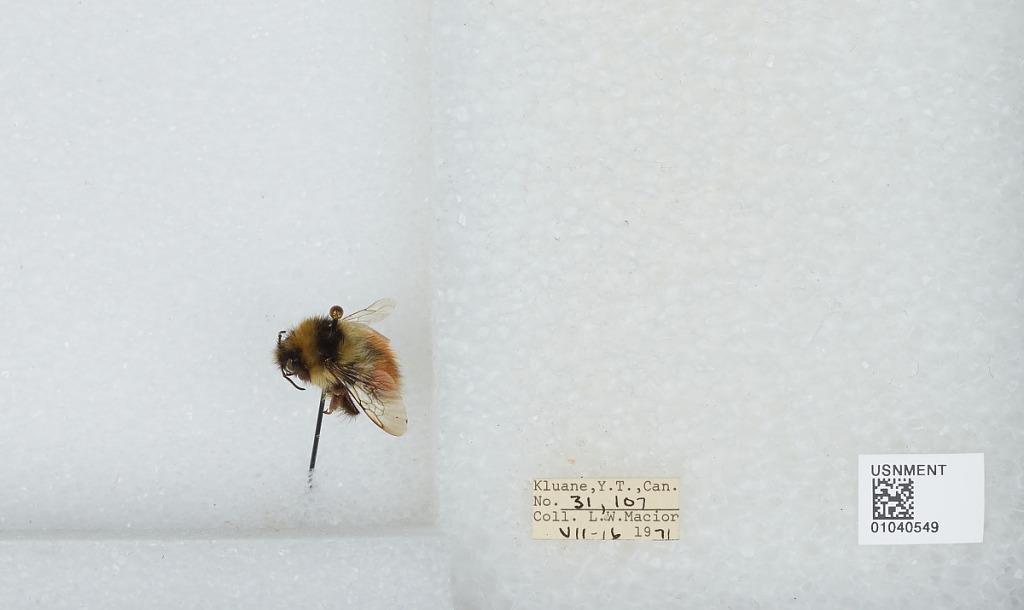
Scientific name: Bombus (Pyrobombus) sylvicola Kirby
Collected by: L. Macior
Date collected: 1971-7-16
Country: Canada
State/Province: Yukon Territory
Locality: Kluane
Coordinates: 60.75, -139.5